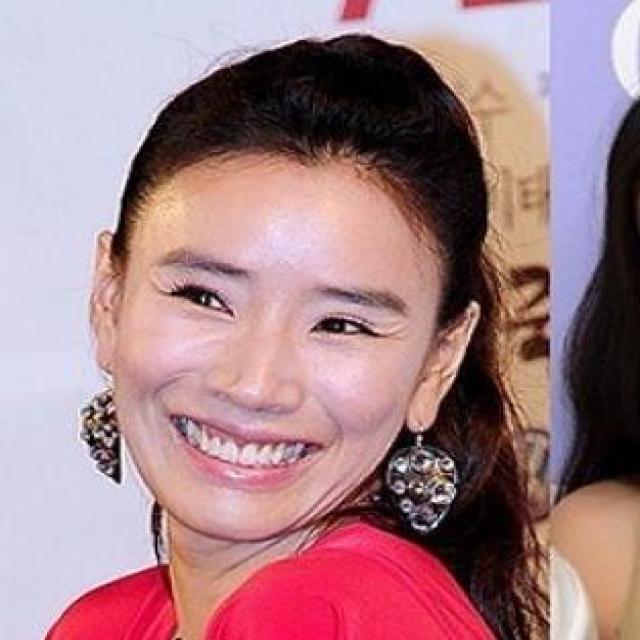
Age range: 21-44